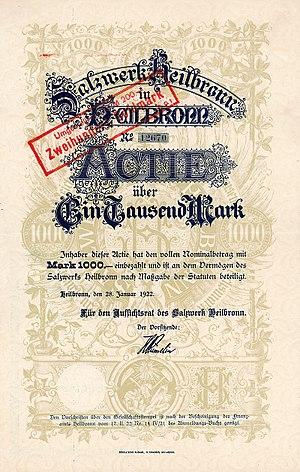
La société Südwestdeutsche Salzwerke AG dont le siège est à Heilbronn est un fabricant de sel gemme, qui est né en 1971 de la fusion de Salzwerk Heilbronn AG et de Südwestdeutsche Salz AG. Les deux plus grands actionnaires de SWS AG sont la ville de Heilbronn et le Land du Baden-Württemberg. L’entreprise tout entière a fait un chiffre d’affaires de 240 millions d’euros en 2016, avec ses 1 043 collaborateurs.